Todai (restaurant)

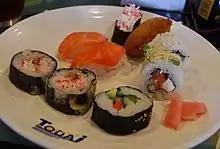
A plate of assorted sushi from Todai

In 1985, two Japanese brothers named Toru and Kaku Makino opened the first Todai location in Santa Monica, California. Toru Makino previously had success with his Japanese restaurant Edokko, which he founded in 1981 in Burbank. Brother Kaku also had experience in the restaurant business; at the age of 20, he had opened a bento shop in Tokyo. The Todai Santa Monica location became popular in the area, so the Makinos kept expanding until they had ten locations in California by the late 1990s. In 1998, Korean investment group Meramia, under Hans Kim, purchased a majority stake in Todai. Kim, a Korean engineer and regular customer at the Santa Monica location, had previously bought a Todai location in Studio City, Los Angeles in 1995. The Makino brothers reportedly sold their stake in the late 1990s to early 2000s.